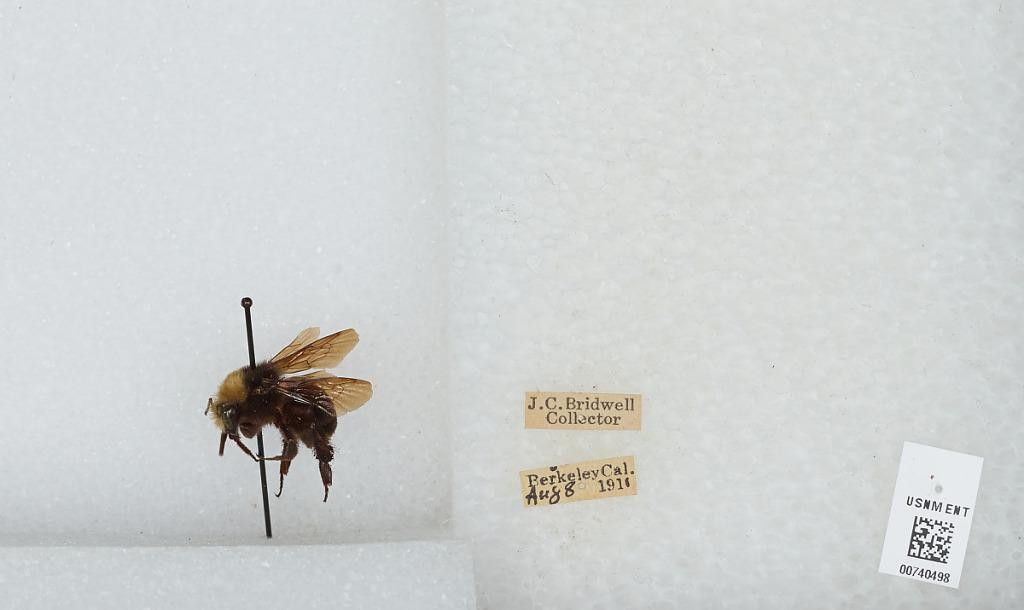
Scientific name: Bombus (Pyrobombus) vosnesenskii Radoszkowski
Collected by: J. Bridwell
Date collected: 1911-8-8
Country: United States
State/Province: California
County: Alameda
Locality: Berkeley
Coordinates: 37.8717, -122.273